Pakistan Movement

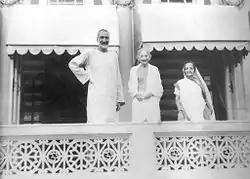
Bacha Khan with Gandhi in 1946.

Both the Muslim landed elite, "waderas", and the Hindu commercial elements, "banias", collaborated in exploiting the predominantly Muslim peasantry of the British Indian province of Sind. In Sind's first provincial election after its separation from Bombay in 1936, economic interests were an essential factor of politics, informed by religious and cultural issues. Due to British policies, much land in Sind was transferred from Muslim to Hindu hands over the decades. In Sind, "the dispute over the Sukkur Manzilgah had been fabricated by provincial Leaguers to unsettle Allah Bakhsh Soomro's ministry which was dependent on support from the Congress and the Hindu Independent Party." The Sind Muslim League exploited the issue and agitated for what they said was an abandoned mosque to be given to the Muslim League. Consequentially, a thousand members of the Muslim League were imprisoned. Eventually, due to panic the government restored the mosque to Muslims.